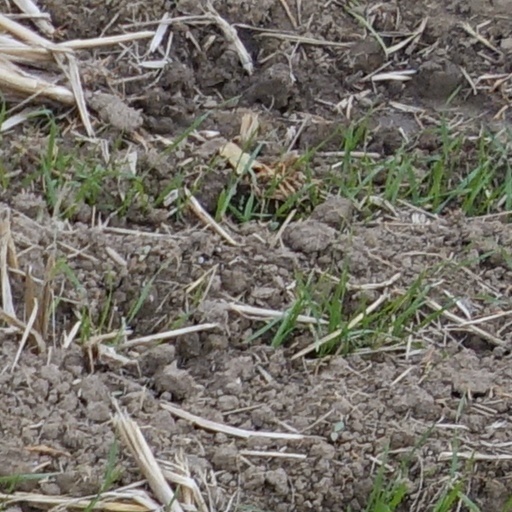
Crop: wheat